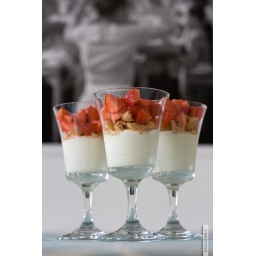
cheese cake in a glass